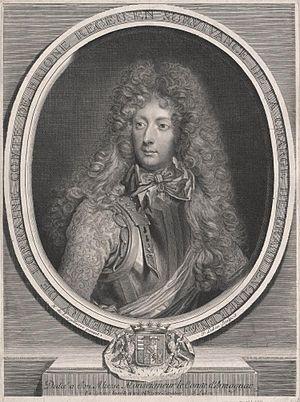
Henri de Lorraine, comte de Brionne, Grand écuyer de France en survivance, était un représentant de la Maison de Guise, elle même branche cadette et française de la Maison souveraine de Lorraine.